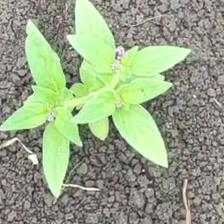
Weed species: Lamber_Quarter_plant(Chenopodium )